Martina Johansson

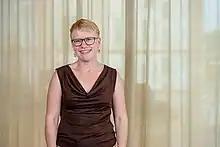
Johansson in 2019

Martina Johansson (born 1975) is a Swedish politician. she serves as Member of the Riksdag representing the constituency of Södermanland County. She was also elected as Member of the Riksdag in September 2022. She is affiliated with the Centre Party.